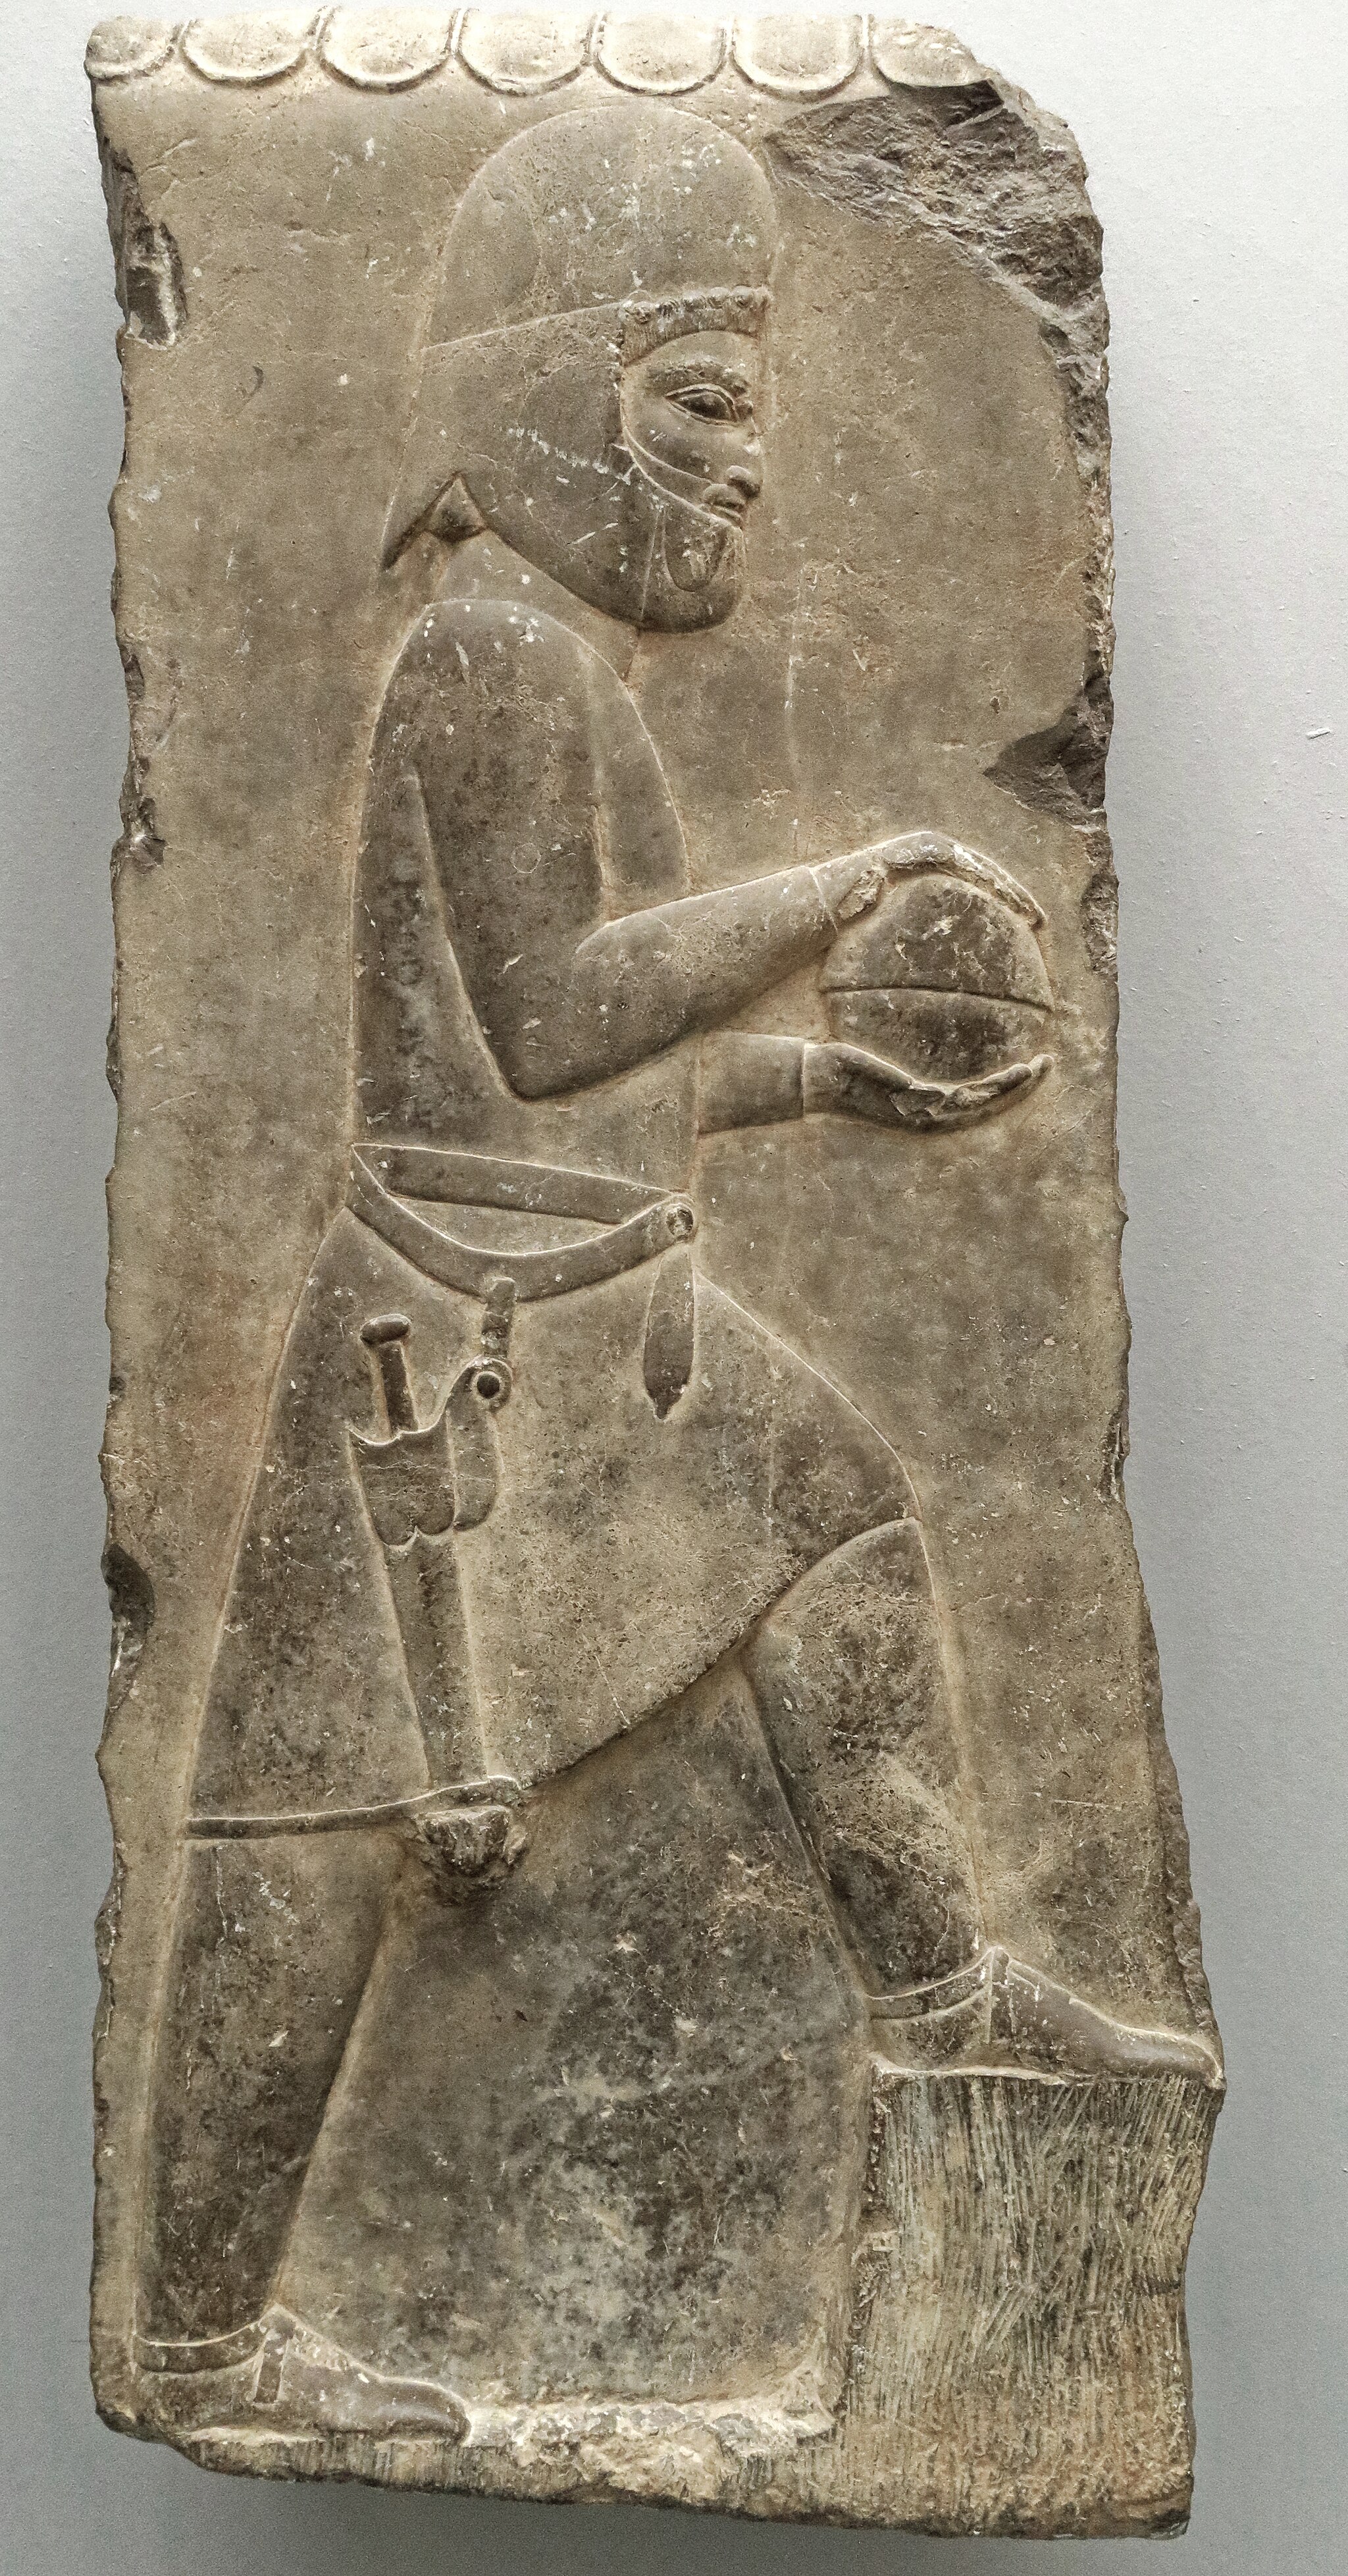
Title: Gabenbringer aus Persepolis
Description: Gabenbringer, ein Perser in medischer Tracht, Hose (Anaxyrides), Hemd (Sarapis) und Tiara, und einem Kurzschwert (Akinakes) am Gürtel, er trägt ein Gefäß aus zwei Halbkugeln, das whl Speisen enthält. Frühes 5. Jh. v. Chr.; Karlsruhe, Badisches Landesmusuem
Date: 2022-02-24 11:57:32
Categories: Self-published work, Taken by Burkhard Muecke, Reliefs from Persepolis, 2022-02-27 Wikipedia-StammtischTour Antike am Königsplatz, Salamis 480 in München